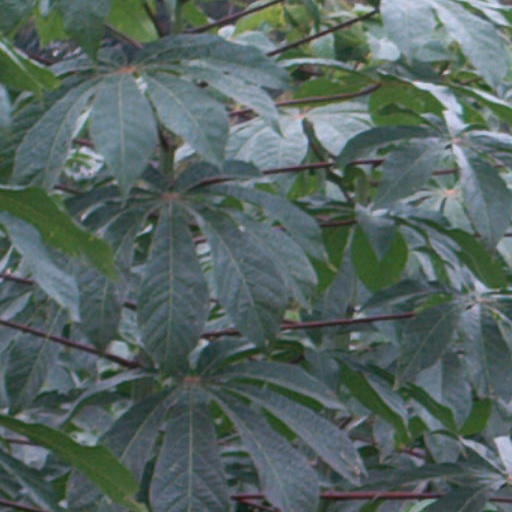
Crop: cassava